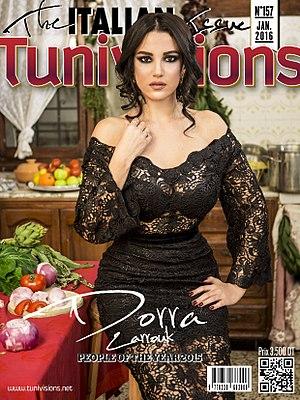
Couverture du numéro 157 du magazine tunisien Tunivisions.
Dorra Zarrouk, née le 13 janvier 1980 à Tunis, est une actrice tunisienne.